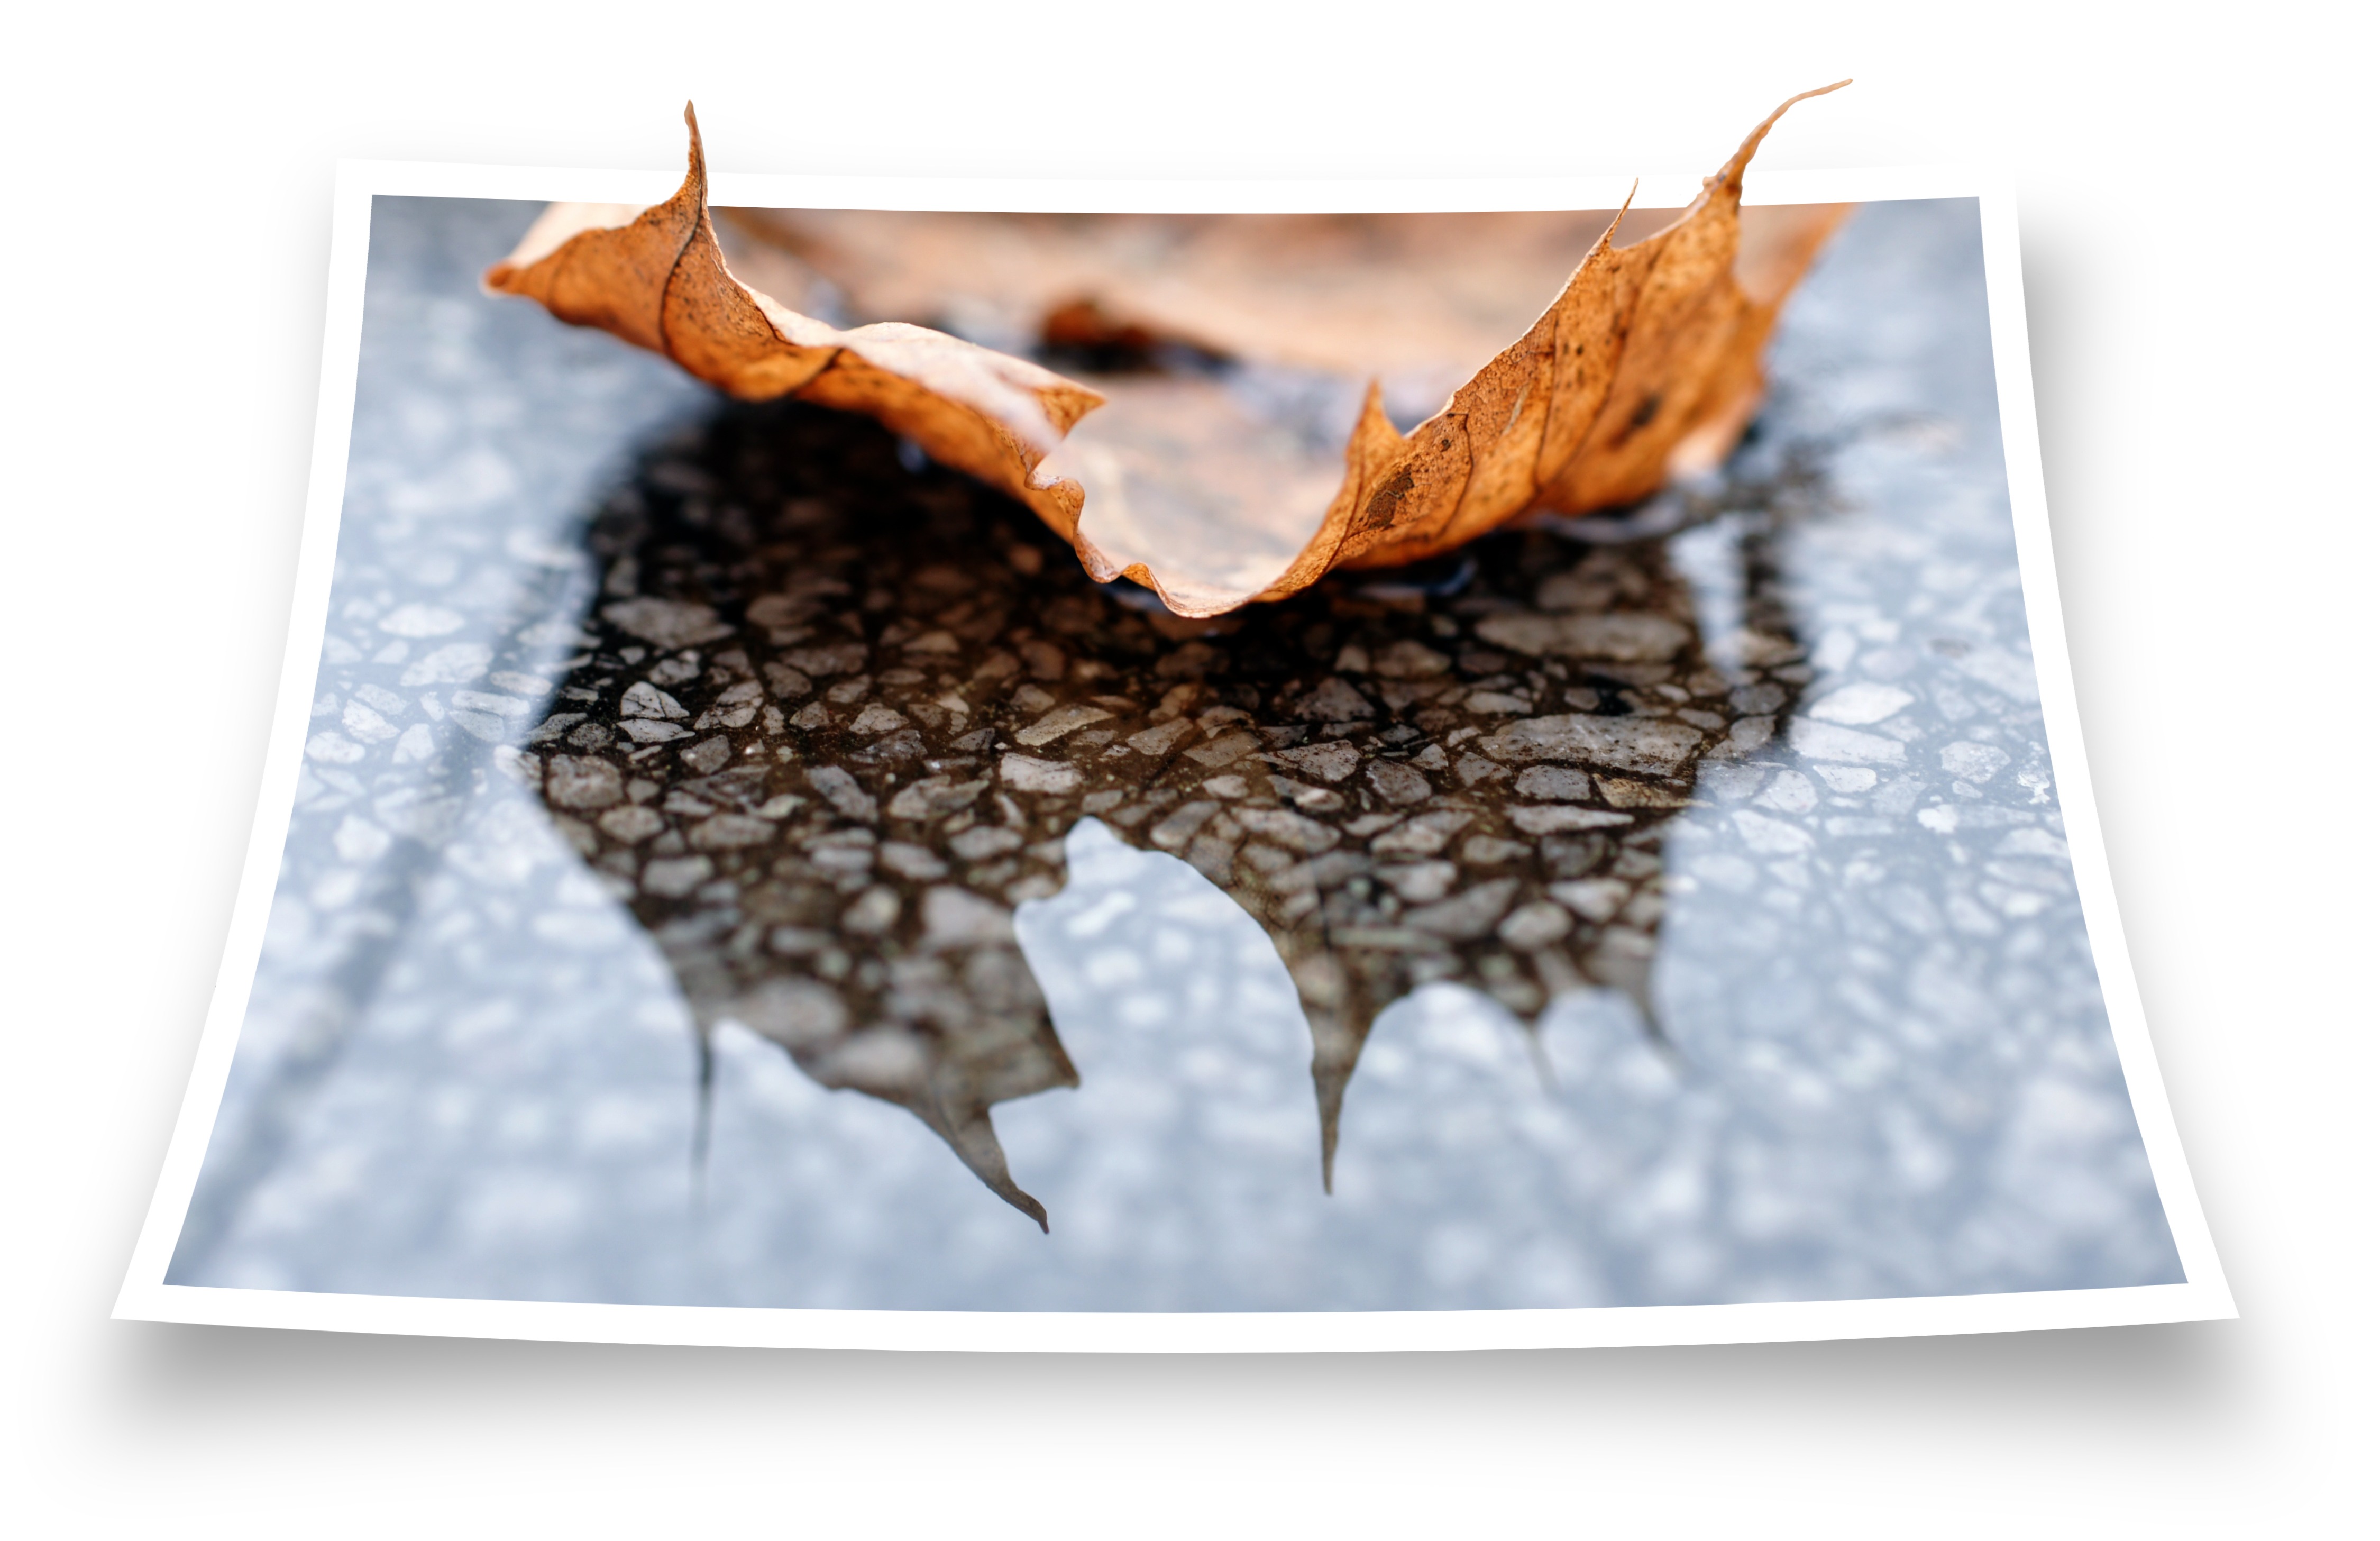
water, rain, leaf, wet, photo, reflection, insect, autumn, frame, shadow, invertebrate, maple leaf, marble, 3d, autumn leaf, mirroring, moths and butterflies, out of the frame, stepping out, frame blasted